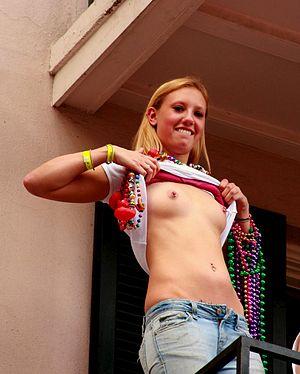
L’exhibitionnisme est un comportement par lequel un individu expose les parties intimes de son corps à une ou plusieurs autres personnes dans une situation — par exemple un endroit public — où ces parties intimes ne sont normalement ou habituellement pas exposées. Un individu se livrant à l'exhibitionnisme est qualifié d'exhibitionniste, voire dans certains cas de pervers sexuel.